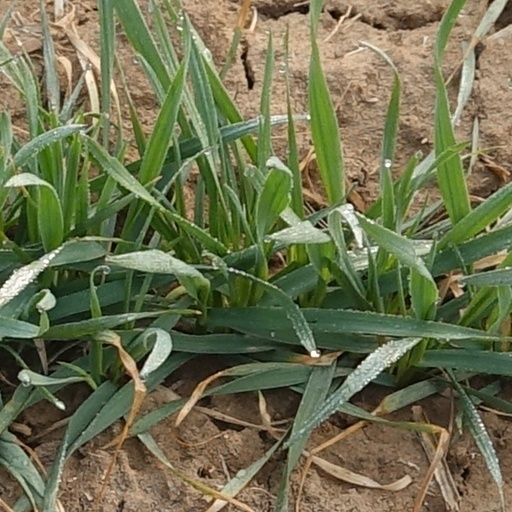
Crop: wheat